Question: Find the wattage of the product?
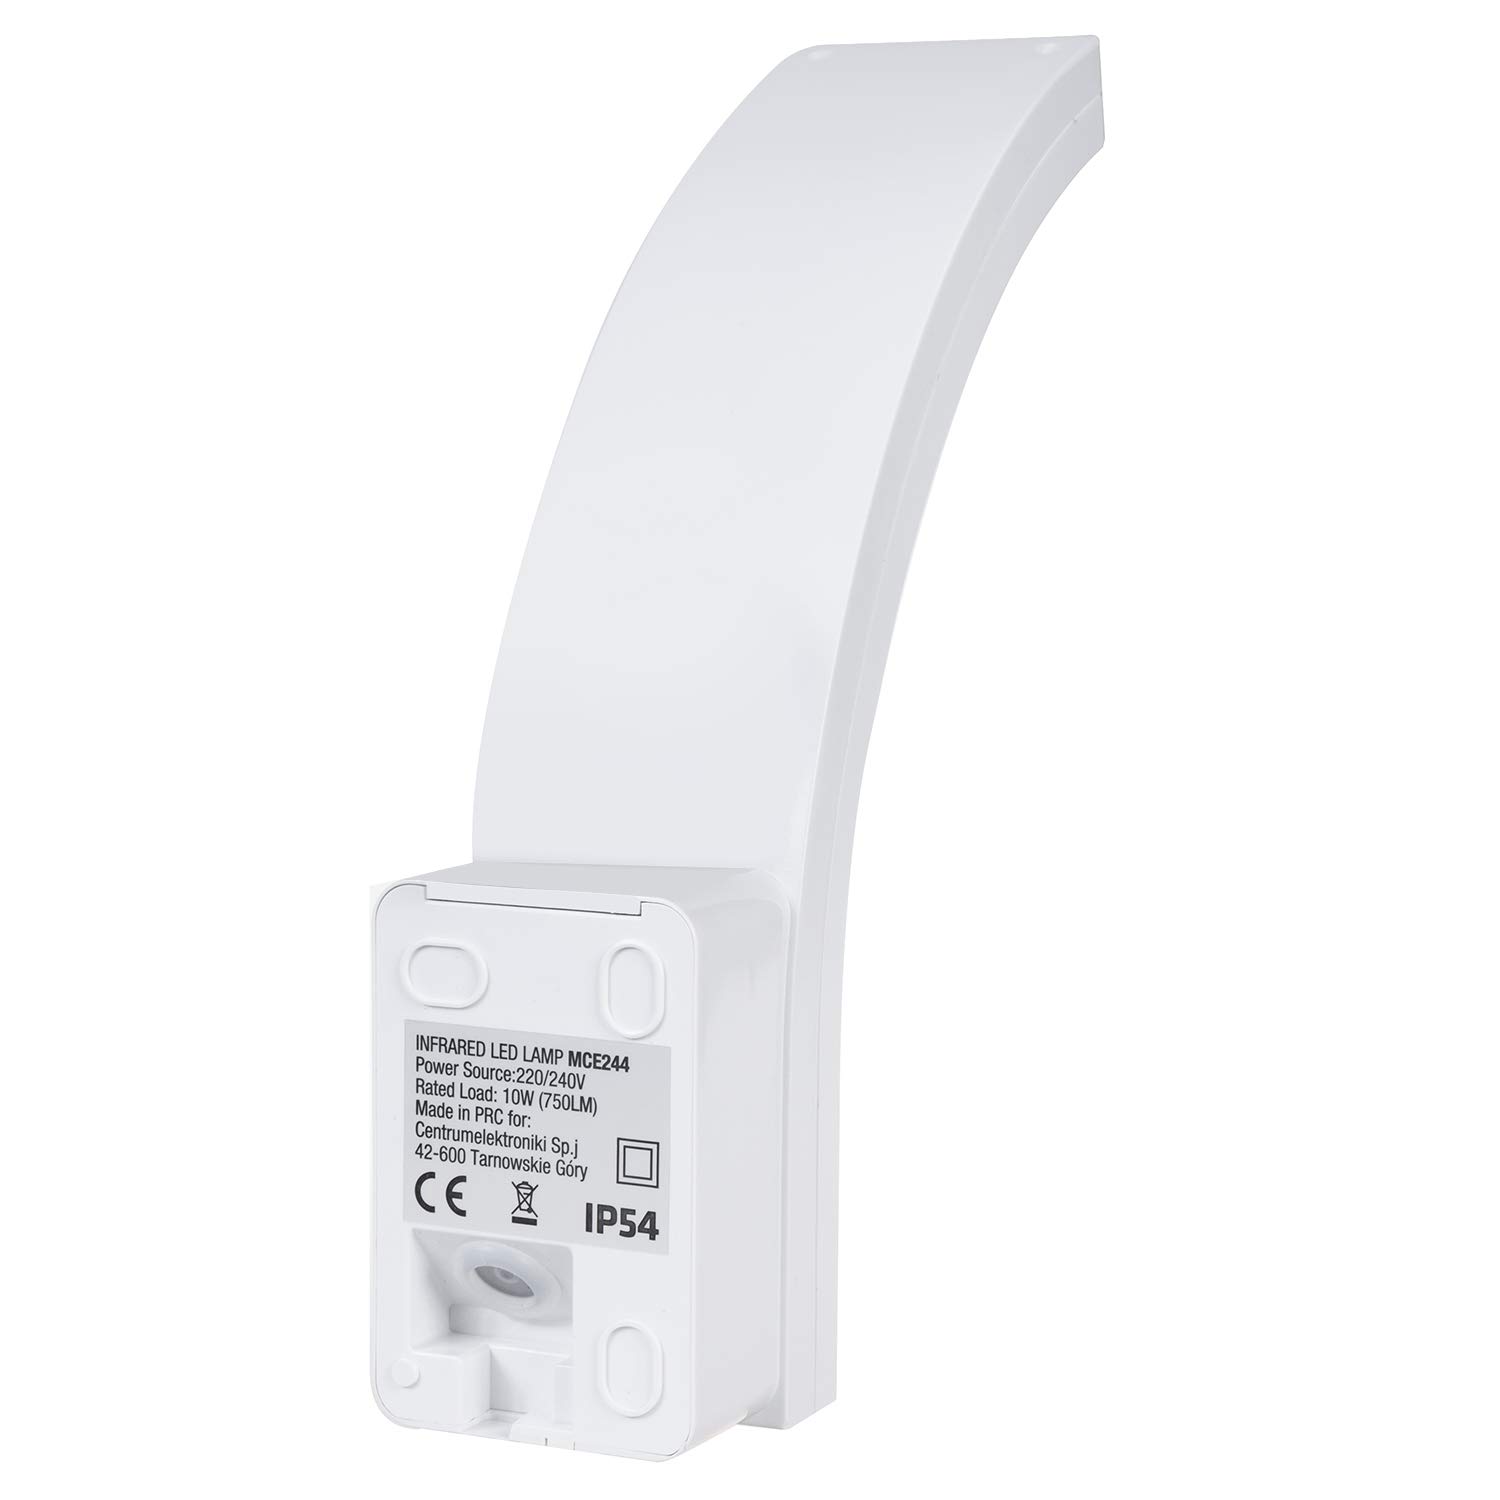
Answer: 10.0 watt